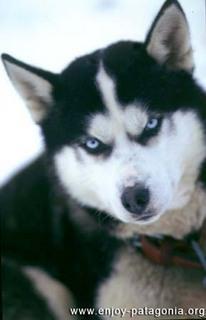
Siberian_husky